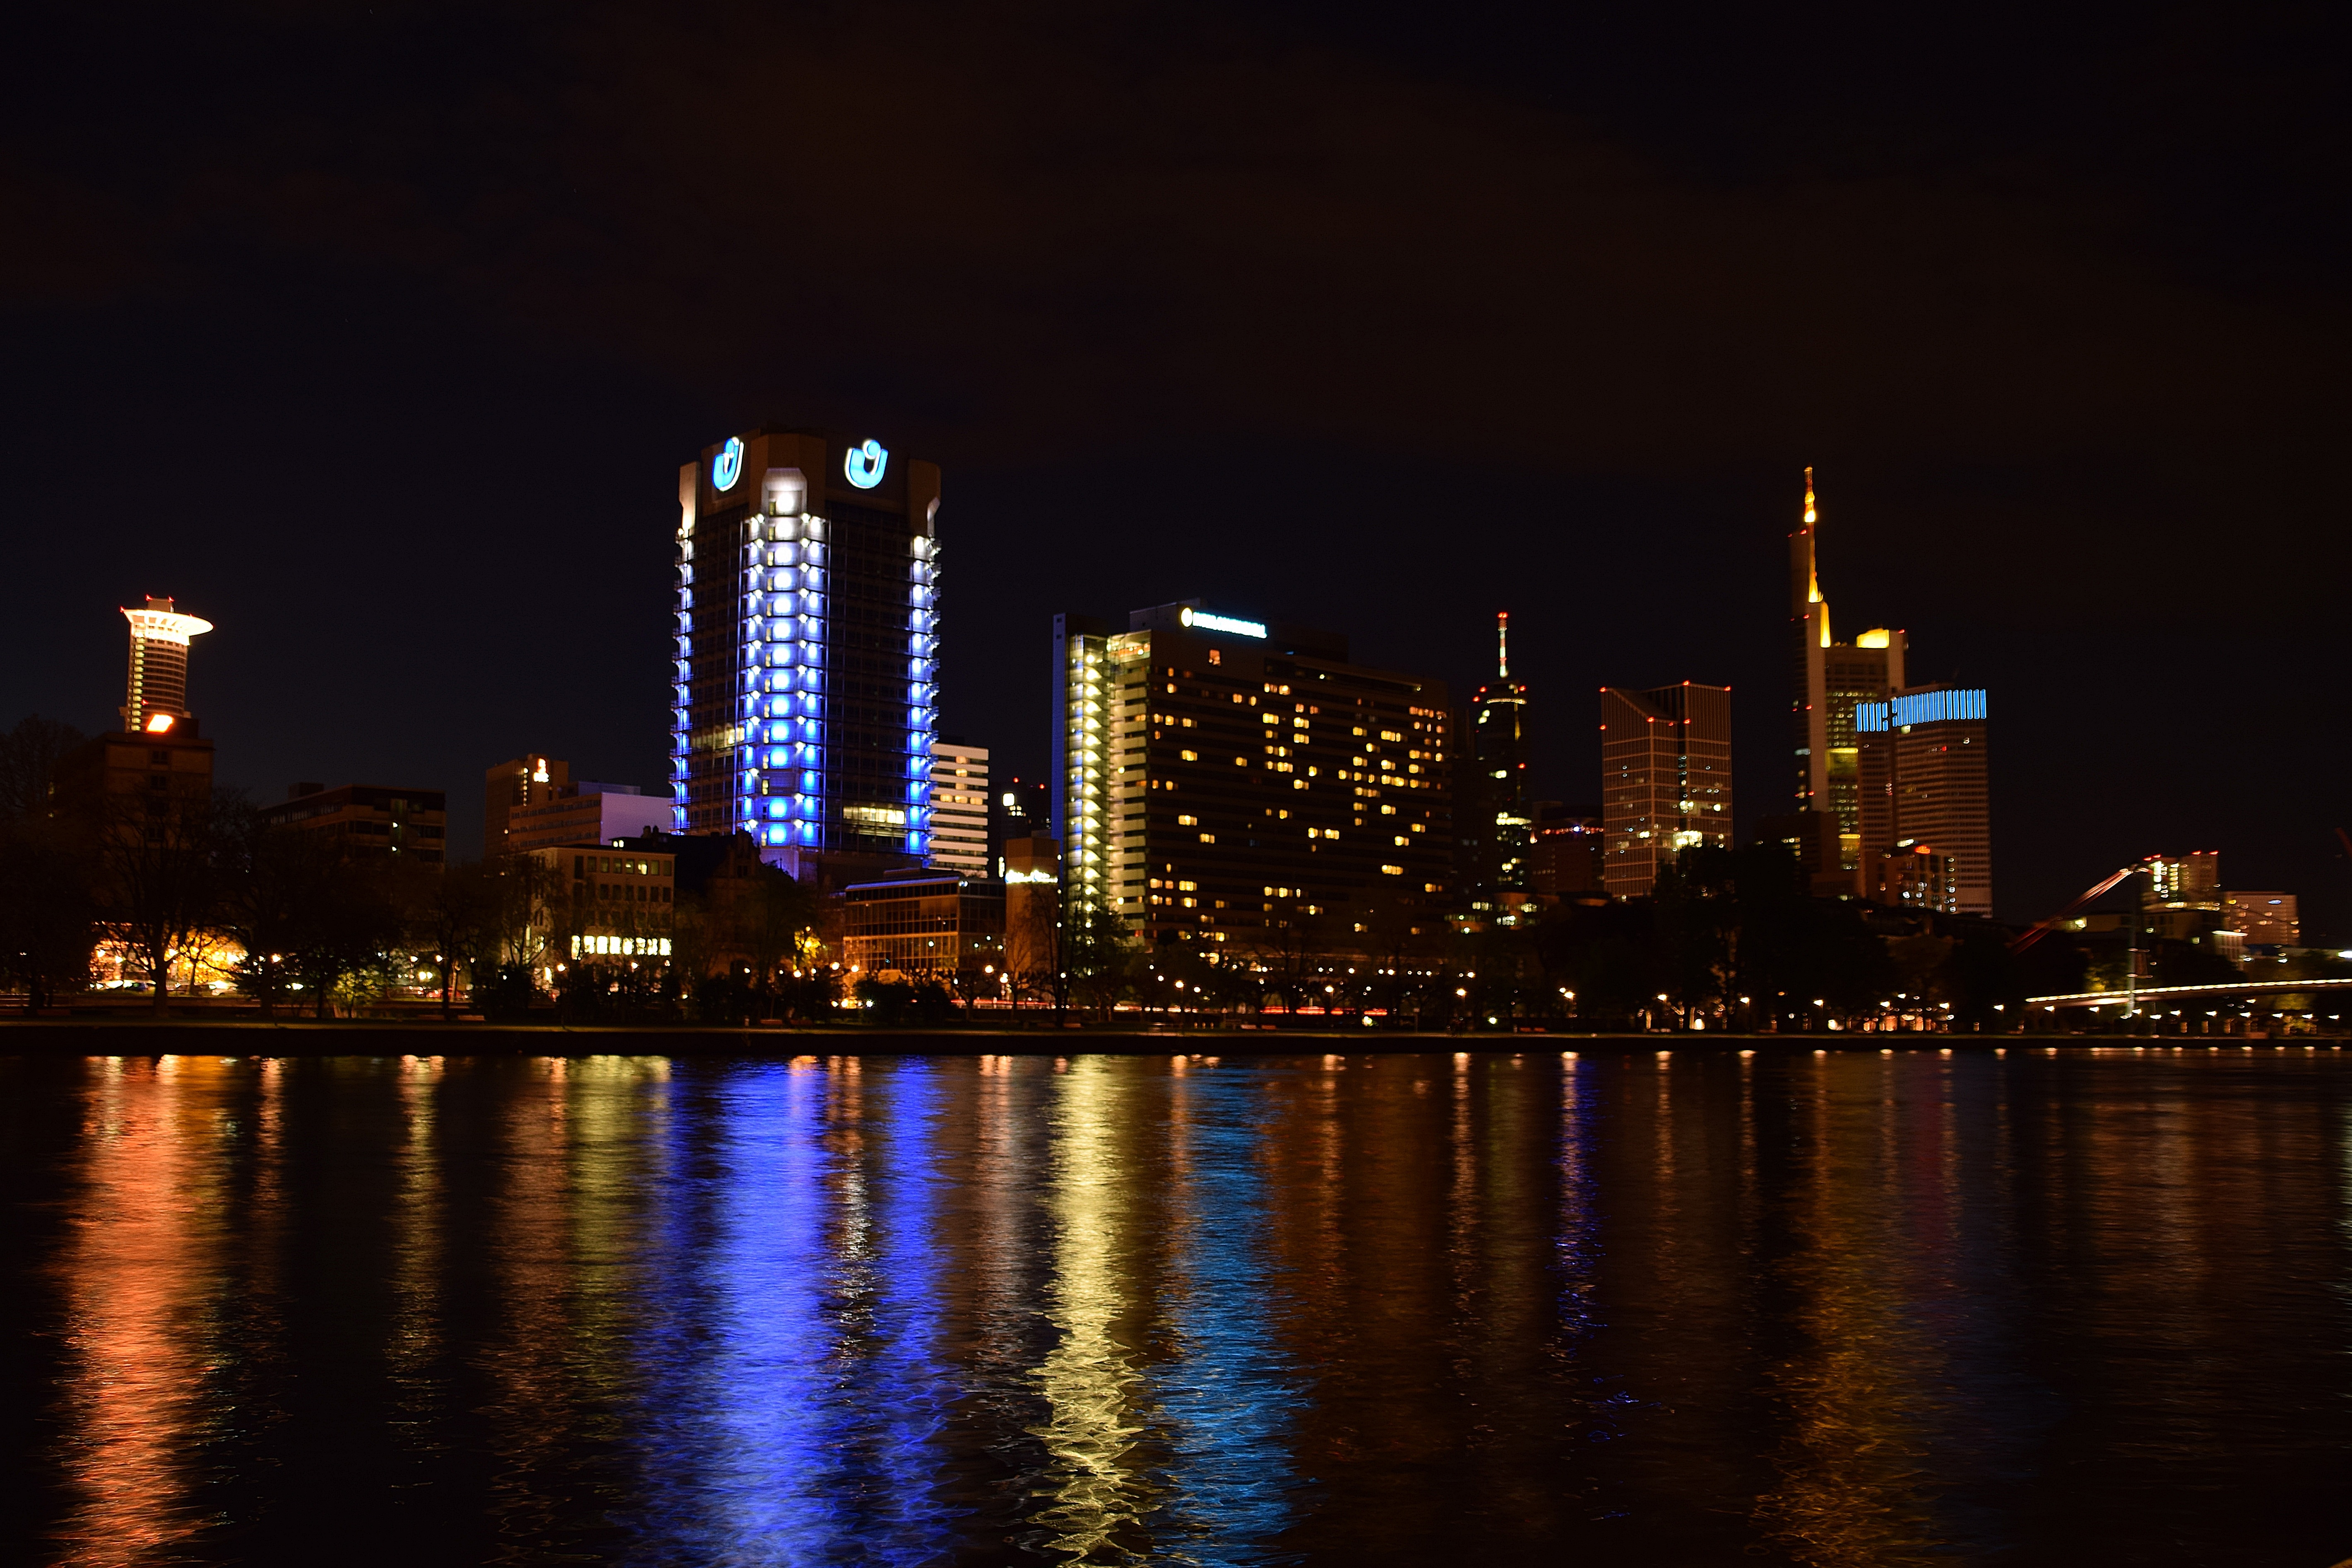
water, horizon, skyline, night, dawn, city, skyscraper, river, cityscape, downtown, dusk, evening, reflection, landmark, lights, mood, frankfurt, mirroring, metropolis, night photograph, water surface, urban area, geographical feature, human settlement, metropolitan area